Inessa Armand

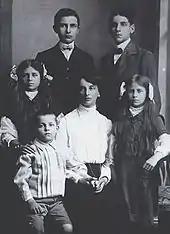

Armand returned to Russia in July 1912. This was a risky mission. Lenin needed her to pass on the resolution of the Prague Conference, to help organise the Bolshevik campaign to get its supporters elected to the Duma, and find out what was going on in Pravda. Helen Rappaport notes that Lenin knew her entry into Russia would invite immediate arrest, yet he made light of it, his concerns for party works overcoming his personal feelings for her. Two months later she was arrested and imprisoned, only to be released against bail in March 1913, thanks to Alexander's generous support. Once again illegally leaving Russia, she went to live with Vladimir Lenin and Nadezhda Krupskaya in Galicia. She also began work editing "Rabotnitsa". Krupskaya, with admiration, noted that exhausted as Armand was, she threw herself immediately into the party works. Lenin wrote to her and trusted her more than anyone else in his circles. The Okhrana considered Armand to be the right hand of Lenin.